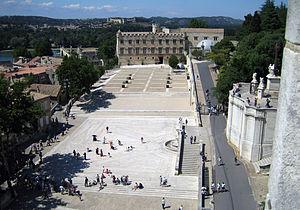
Avignon est une ville du sud de la France, située au confluent du Rhône et de la Durance. C'est la ville où siège le conseil du Grand Avignon. Avignon est le chef-lieu de l'arrondissement d'Avignon et du département de Vaucluse. Ses habitants s'appellent les Avignonnais.
Les Places d'Avignon Centre, désignent une quarantaine de places créées à l’intérieur des remparts, dans le centre historique de la ville, au fur et à mesure du déblaiement des ruines de l’antique Avenio puis de la cité médiévale au temps des papes. Tout au long du Moyen Âge, places et carrefours étaient forts réduits. Ni le palais des papes, ni les églises n'étaient précédés de places. Les seuls espaces libres étaient les cimetières où se tenaient réunions publiques, foires et marchés et où se déroulaient maintes réjouissances dont les mystères et les soties.
Robert Murray McCheyne, né le 21 mai 1813, a été pasteur de l'Église d'Écosse de 1835 à sa mort, le 25 mars 1843. Auteur de poèmes et de nombreuses lettres, il eut une grande influence, en tant que prédicateur, sur le renouveau de la ferveur religieuse en Écosse, et fut membre d'une délégation de quatre pasteurs envoyés à Jérusalem pour enquêter sur les Juifs. Son décès avant le schisme de 1843 lui permit de jouir d'une excellente réputation tout aussi bien dans l'Église d'Écosse que dans la Free Church of Scotland, et sa biographie fut une lecture conseillée à de multiples reprises par les pasteurs écossais.
Le Festival du film d'Avignon est un festival de cinéma annuel créé en 1984. Jusqu’en 2008, il se tenait à Avignon en France et avec un autre festival organisé à New York aux États-Unis.